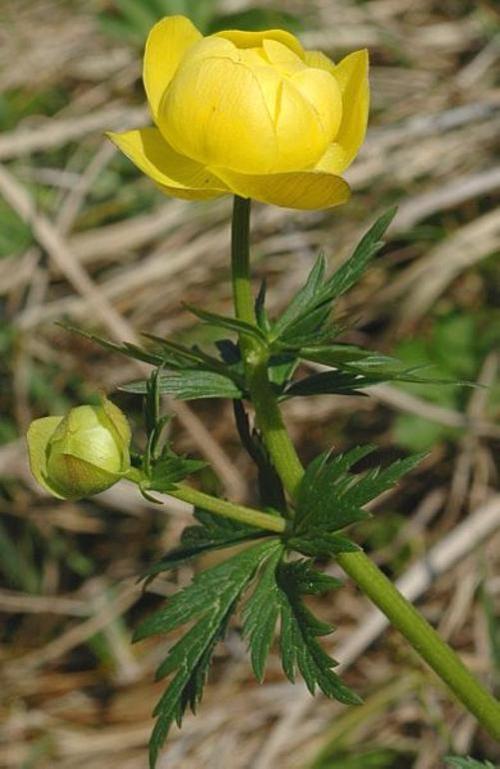
Label: globe-flower